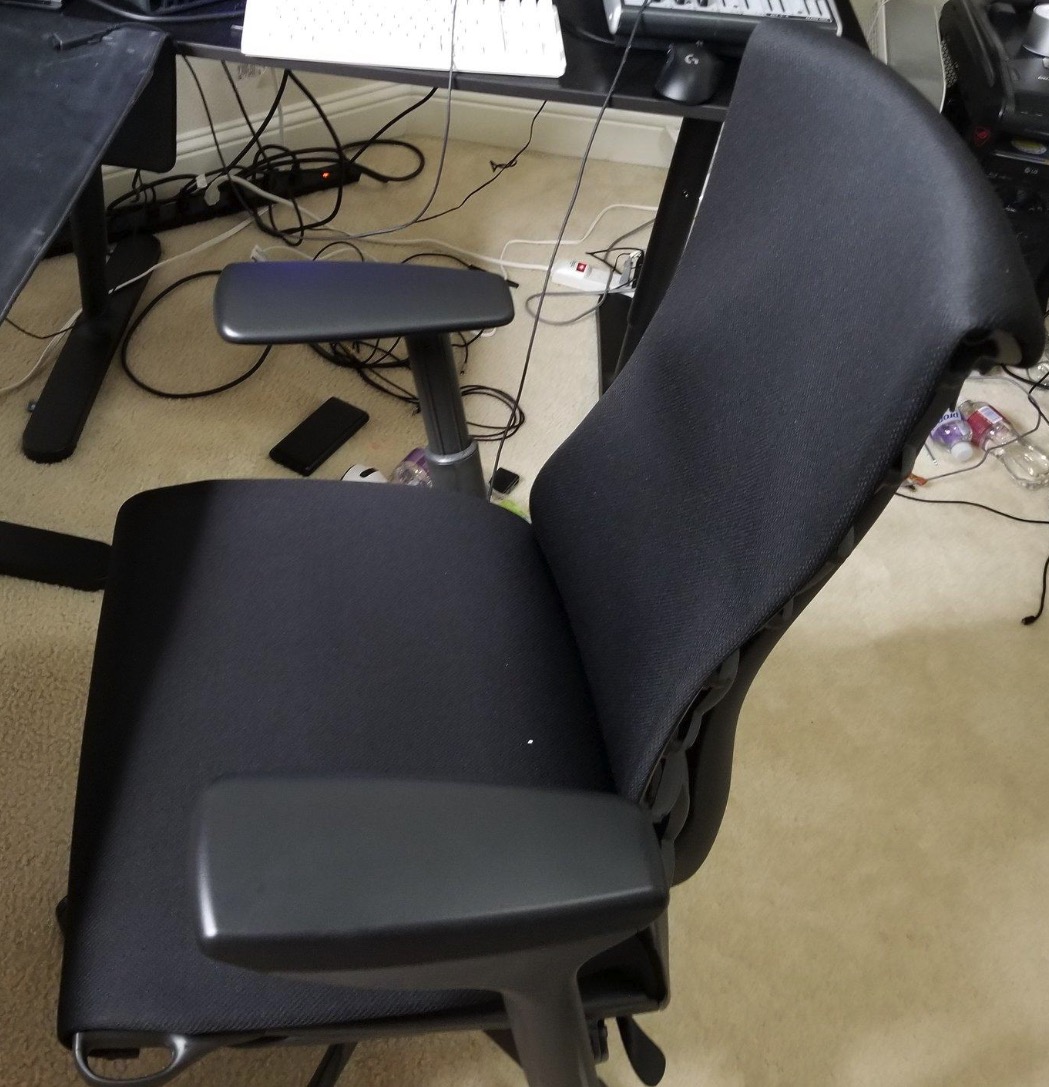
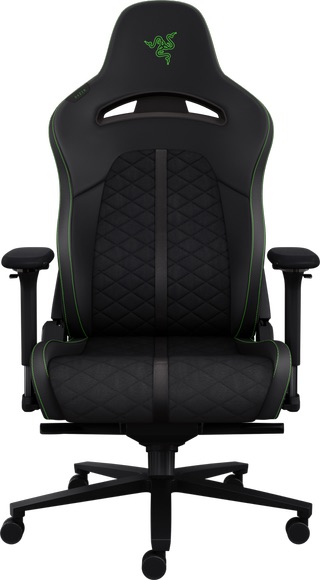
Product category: items_chair
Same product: no